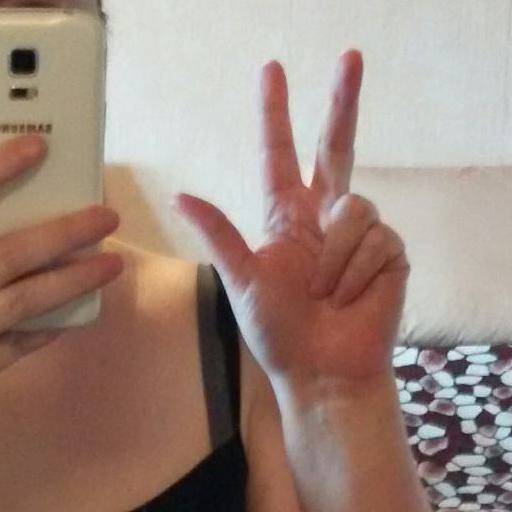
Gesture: three2